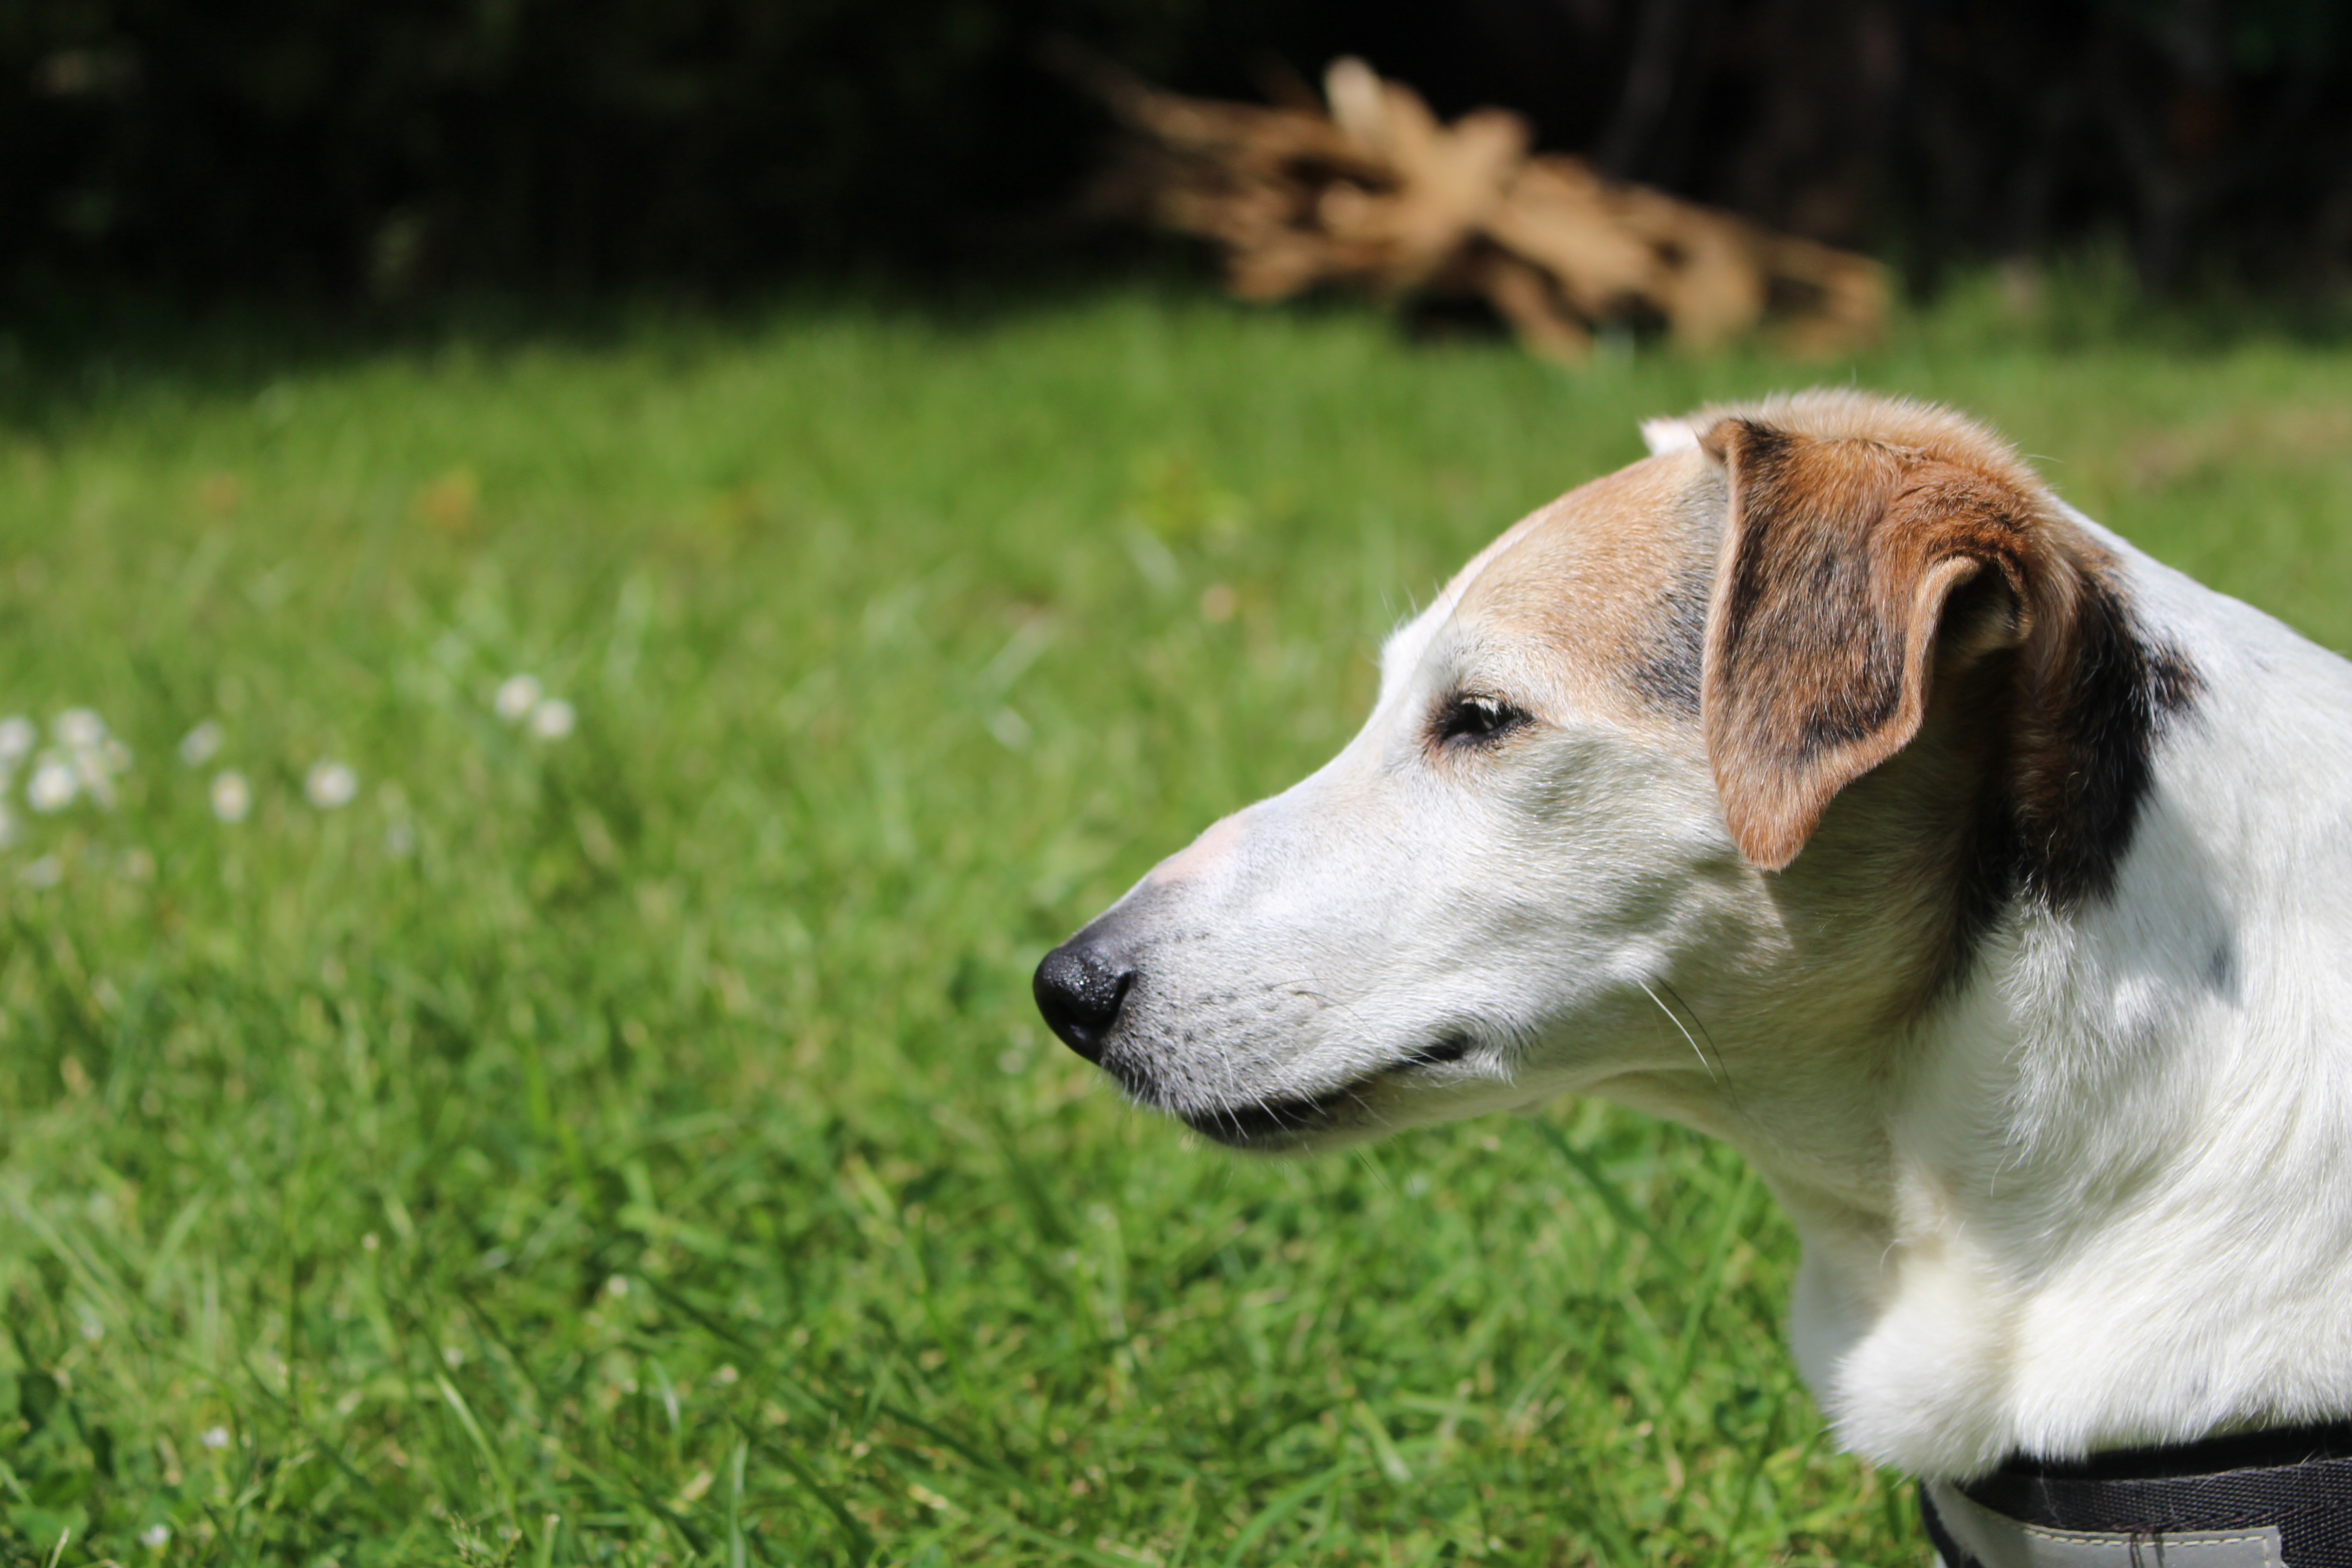
grass, meadow, puppy, dog, cute, male, pet, fur, portrait, brown, mammal, close, hound, ruffled, face, eyes, snout, sports, hybrid, ears, head, vertebrate, beautiful, whippet, medium, attention, dog breed, wildlife photography, terrier, dog head, expectant, small dog, brown eyes, wuschelig, dog eyes, comrade, dog like mammal, animal sports, dog sports